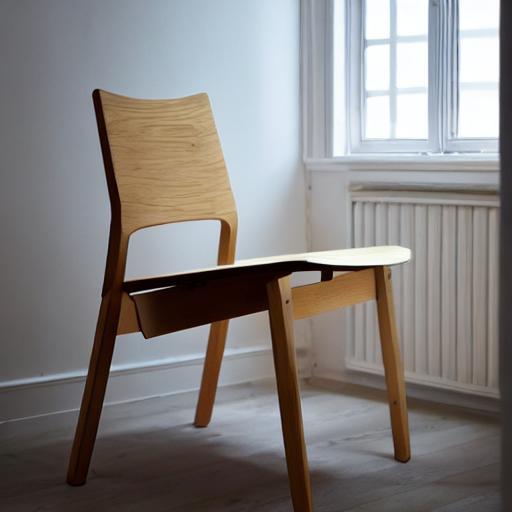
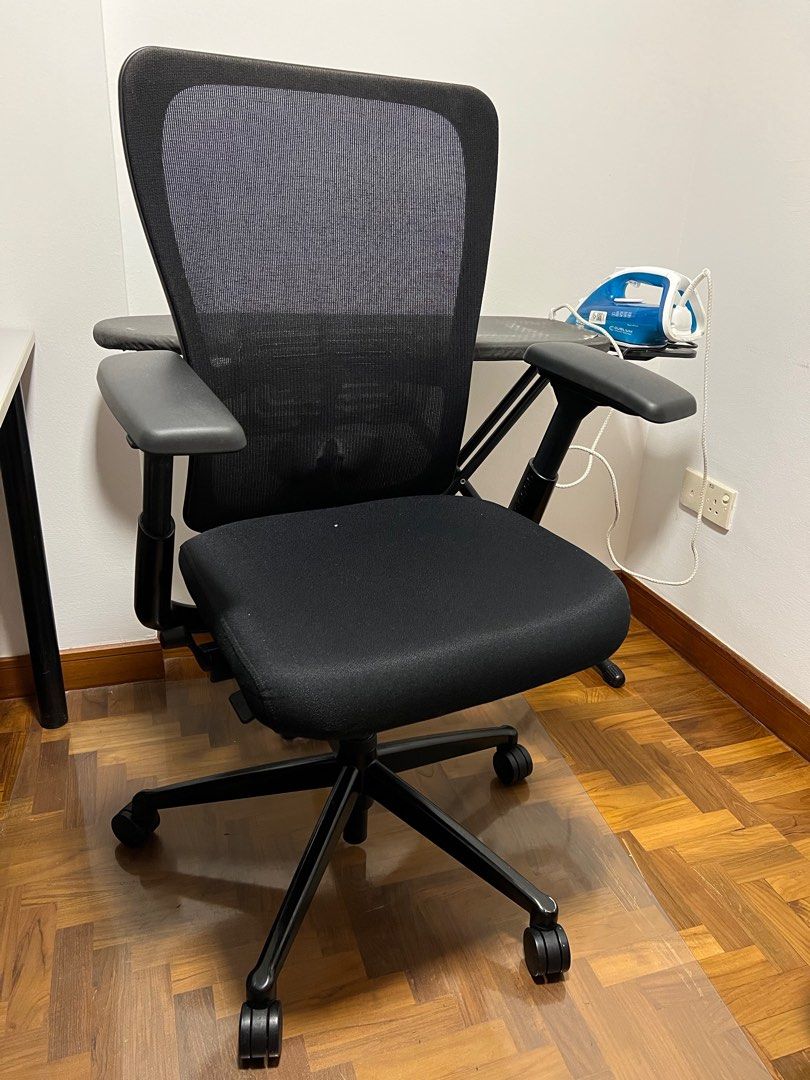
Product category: items_chair
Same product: no